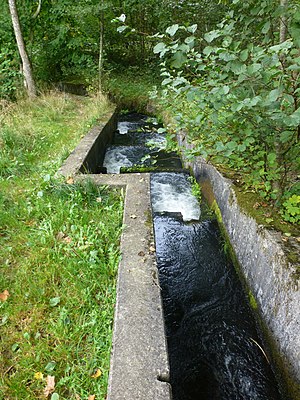
Jeksendalen / Plante- og dyreliv
Fisketrappe ved resterne af Kollens Mølle ved Jeksen Bæk.
Jeksen Bæk, fisketrappe ved resterne af Kollens Mølle
Jeksendalen er en markant erosionsdal, der strækker sig fra Framlev vest for Århus til Solbjerg Sø nær Skanderborg. I dalen løber Jeksen Bæk, som udgør en sidedal til en langt større smeltevandsdal længere mod nord, der mod øst rummer den nuværende Århus Ådal. Den dybt nedskårne dalbund i Jeksendalen er et fint eksempel på, hvordan rindende vand kan forme et landskab. Langs Århus Å og Jeksen Bæk veksler landskabet mellem våde enge, skov, overdrev og dyrkede marker. De omkringliggende skovområder, Kolskov og Adslev Skov, er stærkt kuperede og består hovedsageligt af løvtræer.